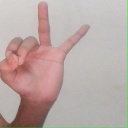
अक्षर: ण